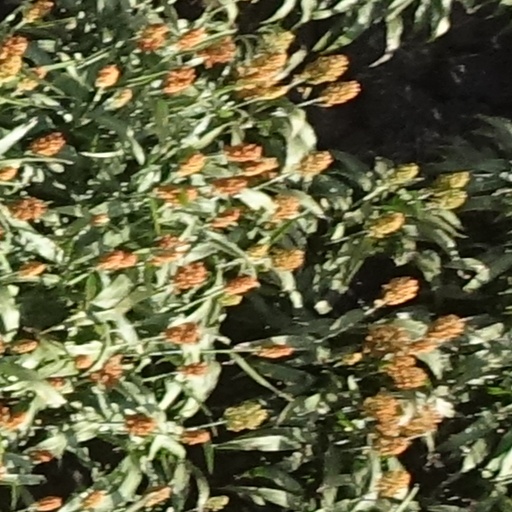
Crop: sorghum